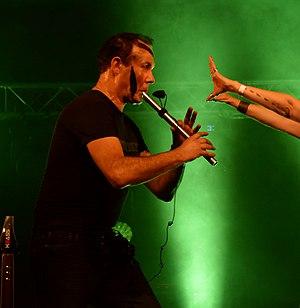
Konan Mevel avec Skilda juin 2019
Konan Mevel est un musicien, réalisateur et photographe breton originaire de Pontivy. Multi-instrumentiste, il joue de différentes cornemuses, d'autres instruments celtes, basse, percussions et des instruments de musiques électroniques. Il est également compositeur, arrangeur et ingénieur du son.